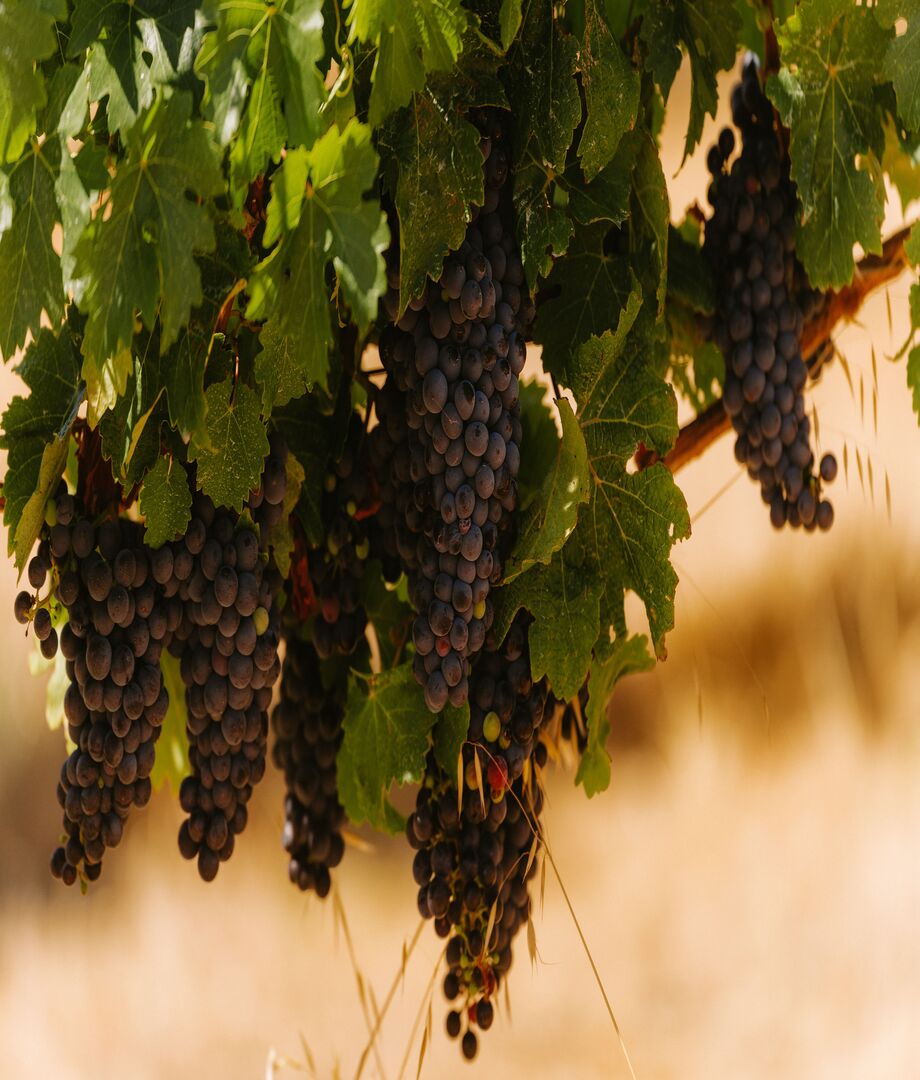
Label: grape